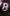
Number: 8